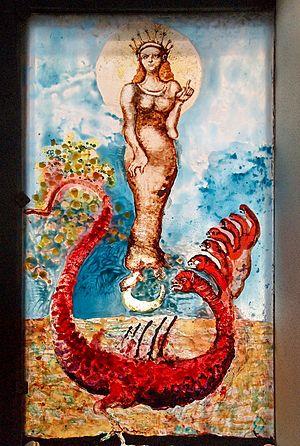
Jan Lebenstein, né le 5 janvier 1930 à Brest en Biélorussie, et mort le 28 mai 1999 à Cracovie, est un peintre et graphiste polonais.